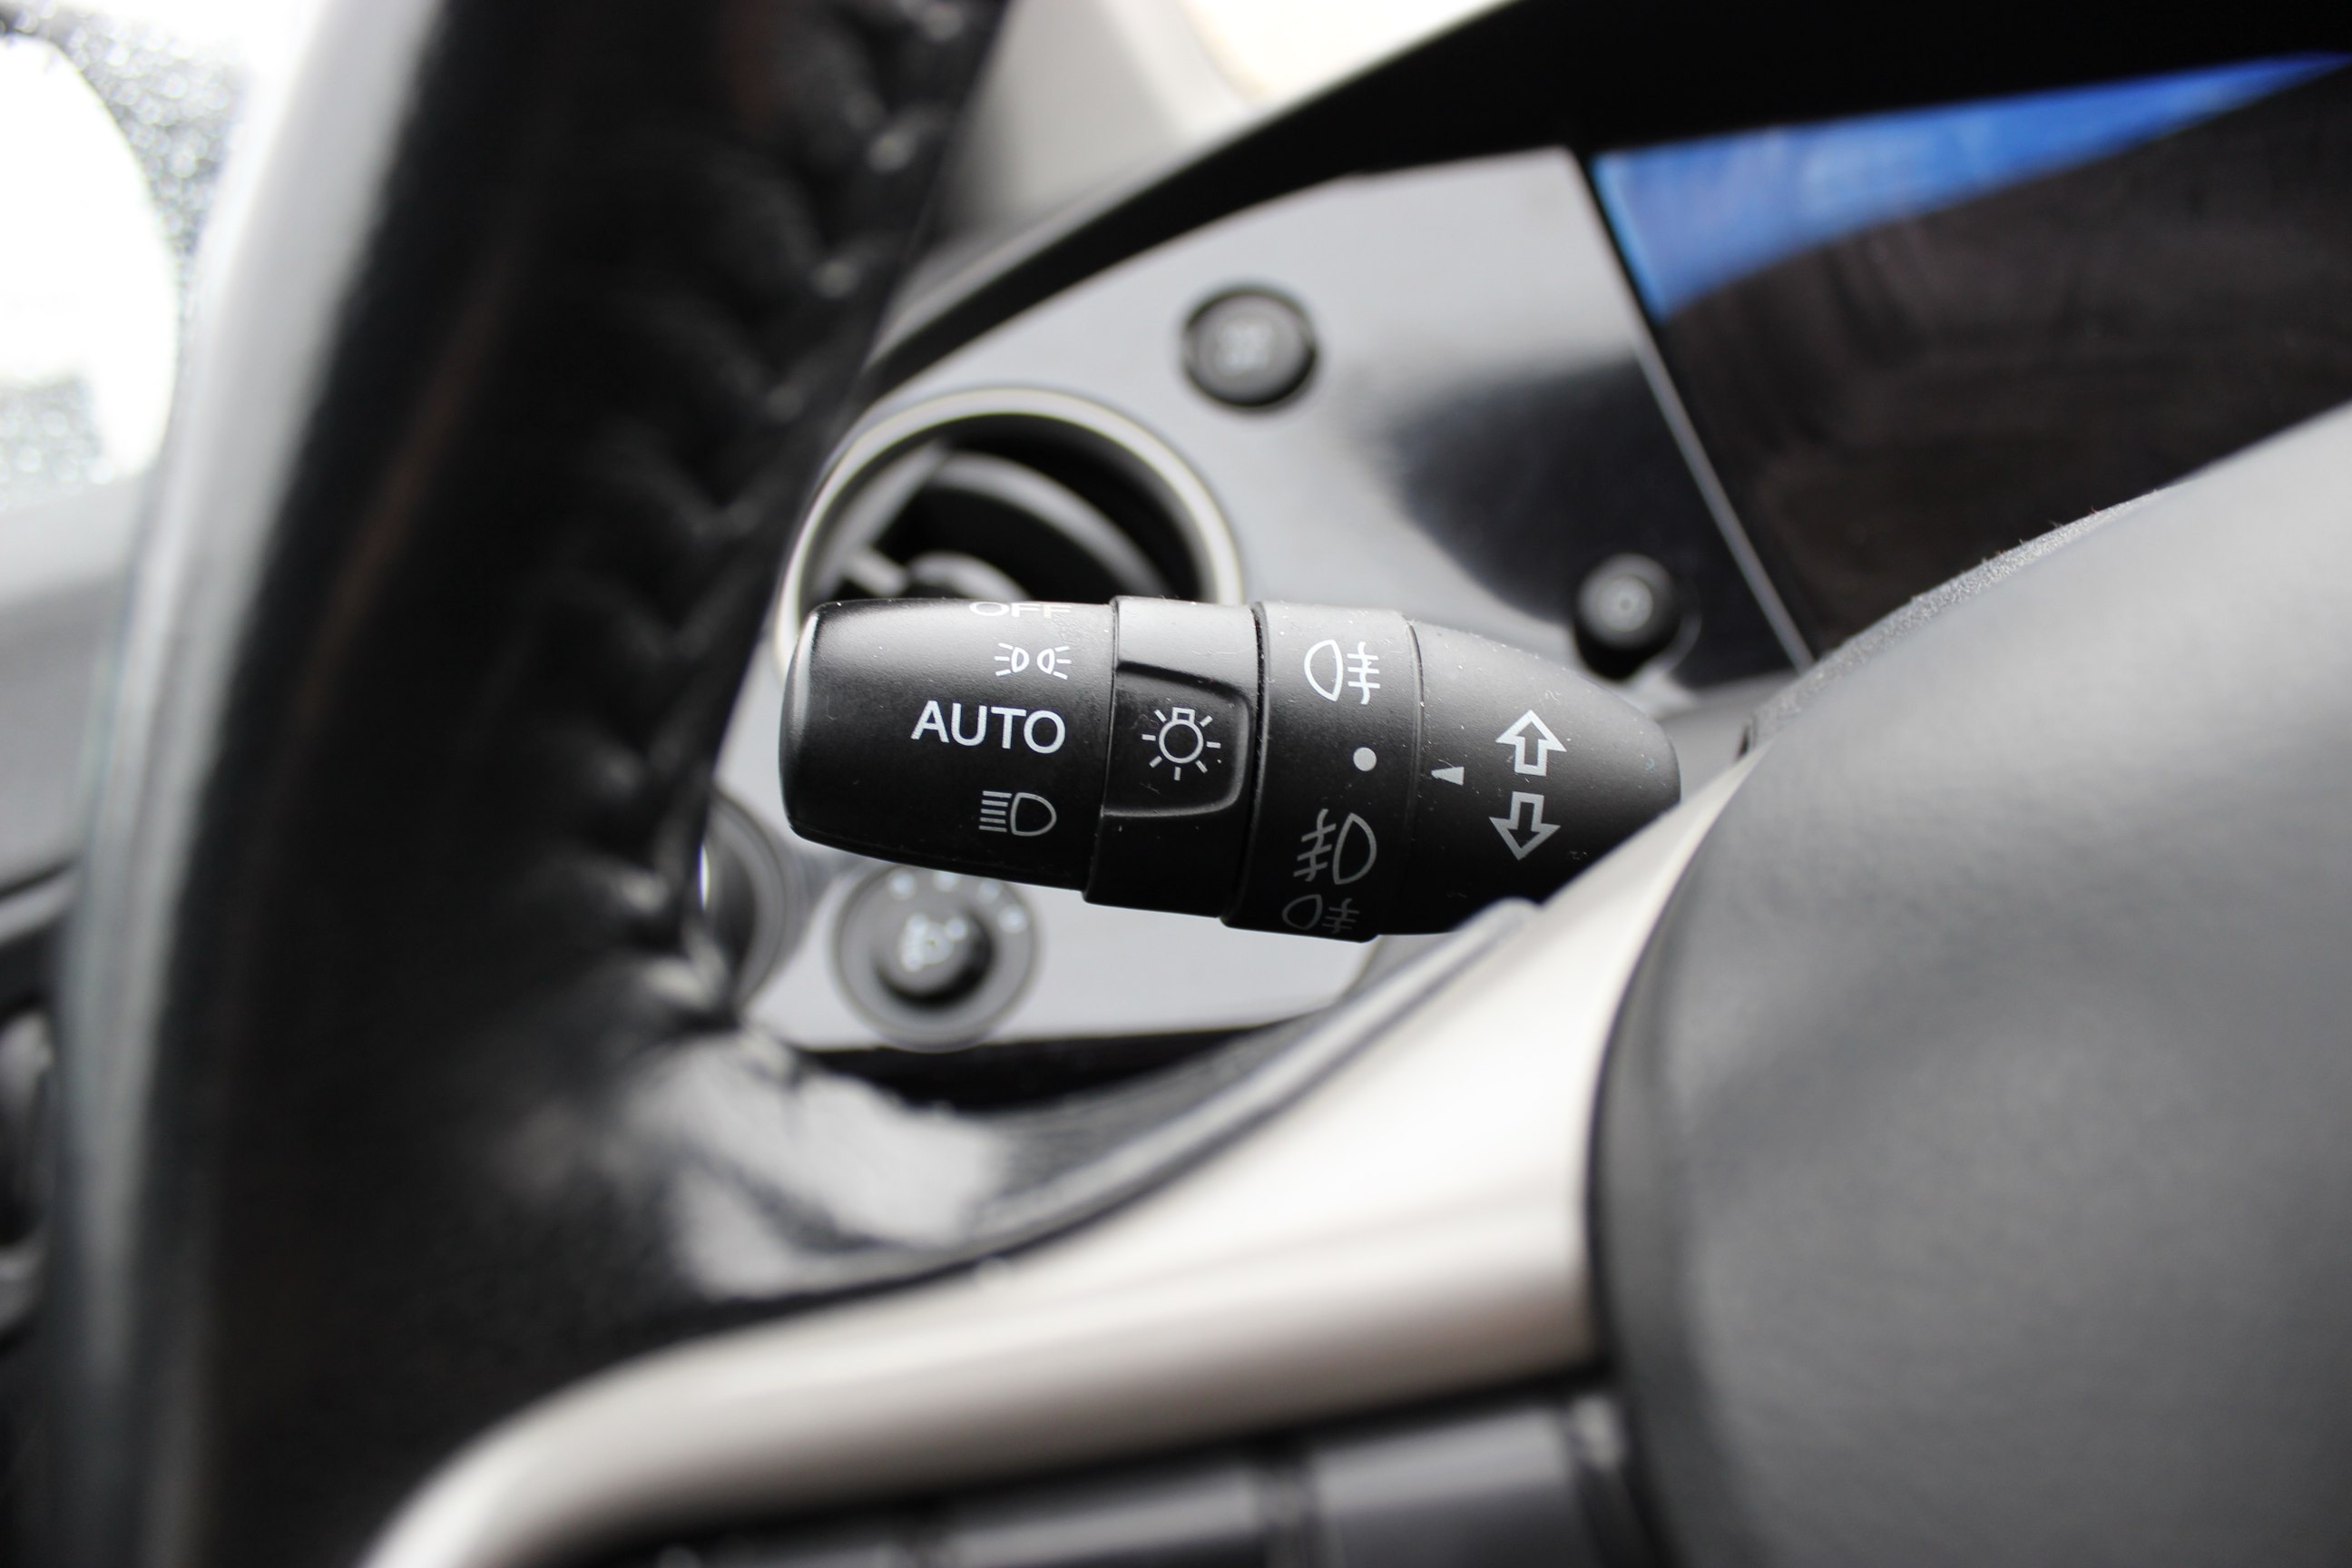
car, wheel, automobile, driving, vehicle, auto, steering wheel, black, handle, sports car, supercar, sedan, control, city car, sport utility vehicle, land vehicle, automobile make, automotive exterior, compact car, luxury vehicle, family car, executive car, sports sedan, steering part